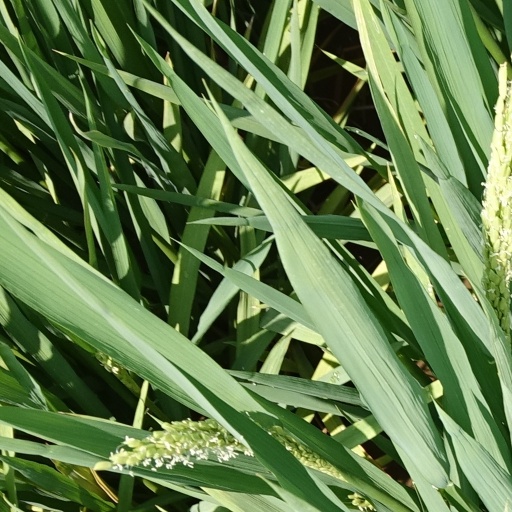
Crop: rice